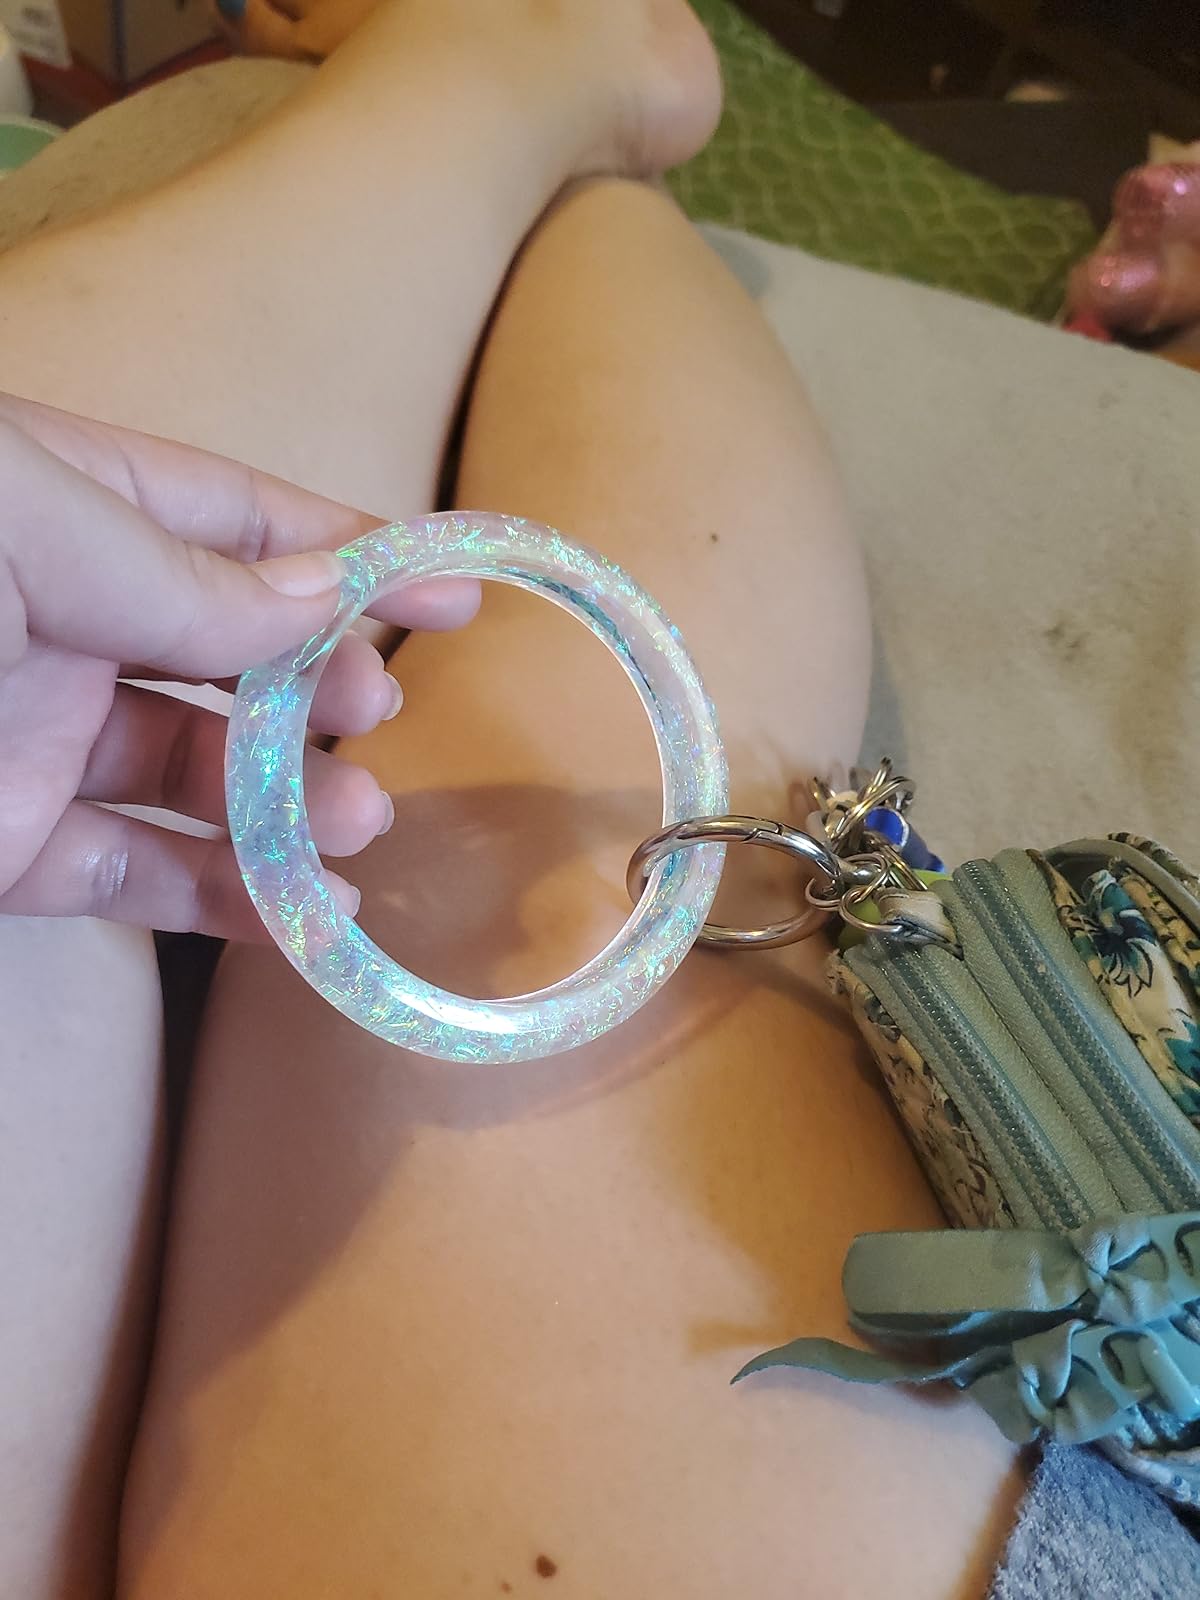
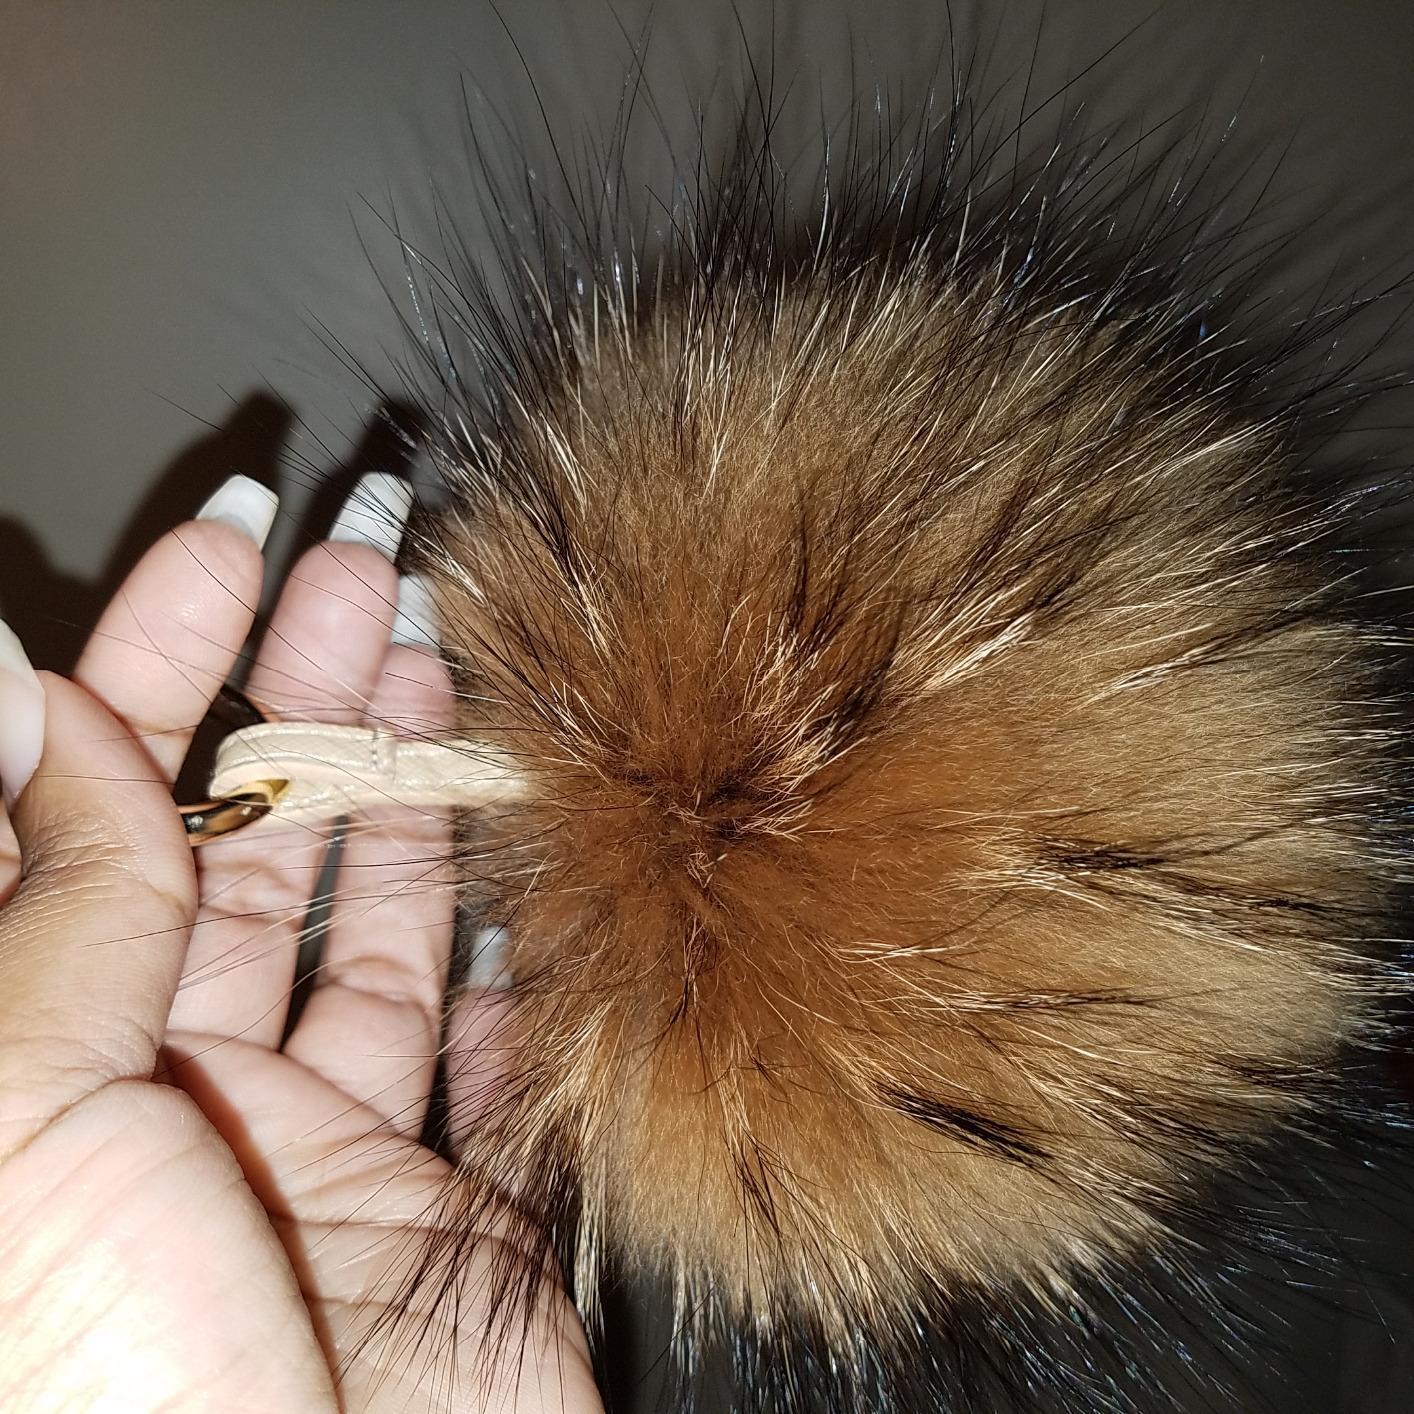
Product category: accessories_keychain
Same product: no